Fort Cap au Gris

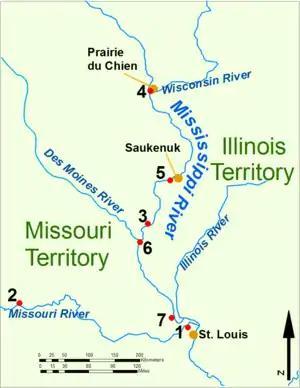
The Upper Mississippi River during the War of 1812. 1: Fort Bellefontaine U.S. headquarters; 2: Fort Osage, abandoned 1813; 3: Fort Madison, defeated 1813; 4: Fort Shelby, defeated 1814; 5: Battle of Rock Island Rapids, July 1814 and the Battle of Credit Island, Sept. 1814; 6: Fort Johnson, abandoned 1814; 7: Fort Cap au Gris and the Battle of the Sink Hole, May 1815.

Fort Cap au Gris, also called Capo Gray, was a temporary fort built in September 1814 near Troy, Missouri during the War of 1812 by Missouri Rangers under the direction of Nathan Boone, son of Daniel Boone, the famous American pioneer and frontiersman. After the defeat of Fort Johnson, U.S. Army soldiers under the command of Zachary Taylor retreated to Cap au Gris in October 1814.